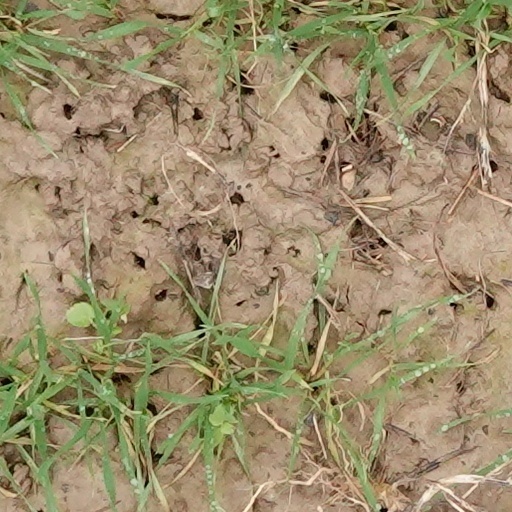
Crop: wheat